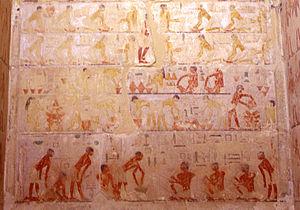
Par l'expression Céramique en Égypte antique on comprend tous les objets de terre cuite en provenance de l'Égypte antique Les récipients de céramique servaient principalement de vaisselle ménagère et étaient utilisés pour le stockage, la préparation, le transport et la consommation des vivres et des matières premières. On y compte les cruches à bière et à vin, les pots à eau, mais aussi les objets largement utilisés dans le ménage, moules à pain, braseros, lampes et pieds supports des récipients à fond rond. D'autres types servent à des emplois rituels. La céramique est souvent retrouvée dans le mobilier funéraire.